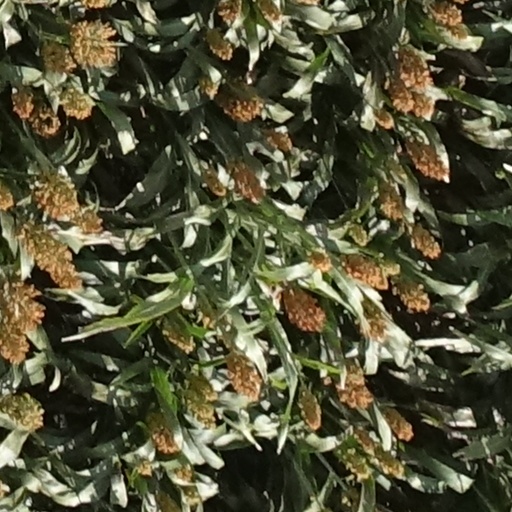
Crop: sorghum